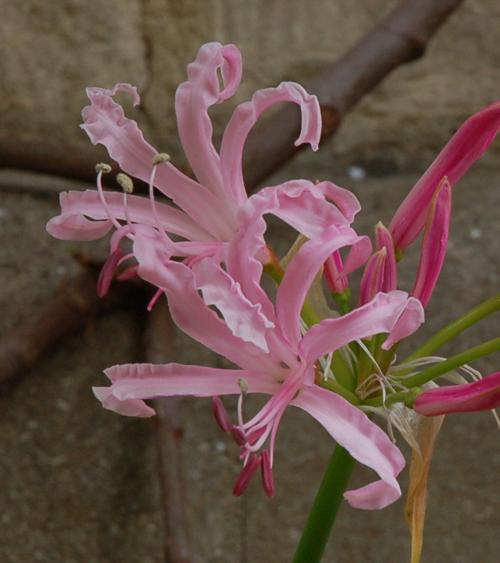
Label: cape flower